Vietnam War casualties

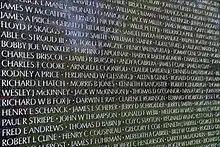
A small segment of the "Wall" at the Vietnam Veterans Memorial listing the names of the nearly 60,000 American war dead

During the Vietnam War, 30% of wounded service members died of their wounds. Around 30–35% of American deaths in the war were non-combat or friendly fire deaths; the largest causes of death in the U.S. armed forces were small arms fire (31.8%), booby traps including mines and frags (27.4%), and aircraft crashes (14.7%).